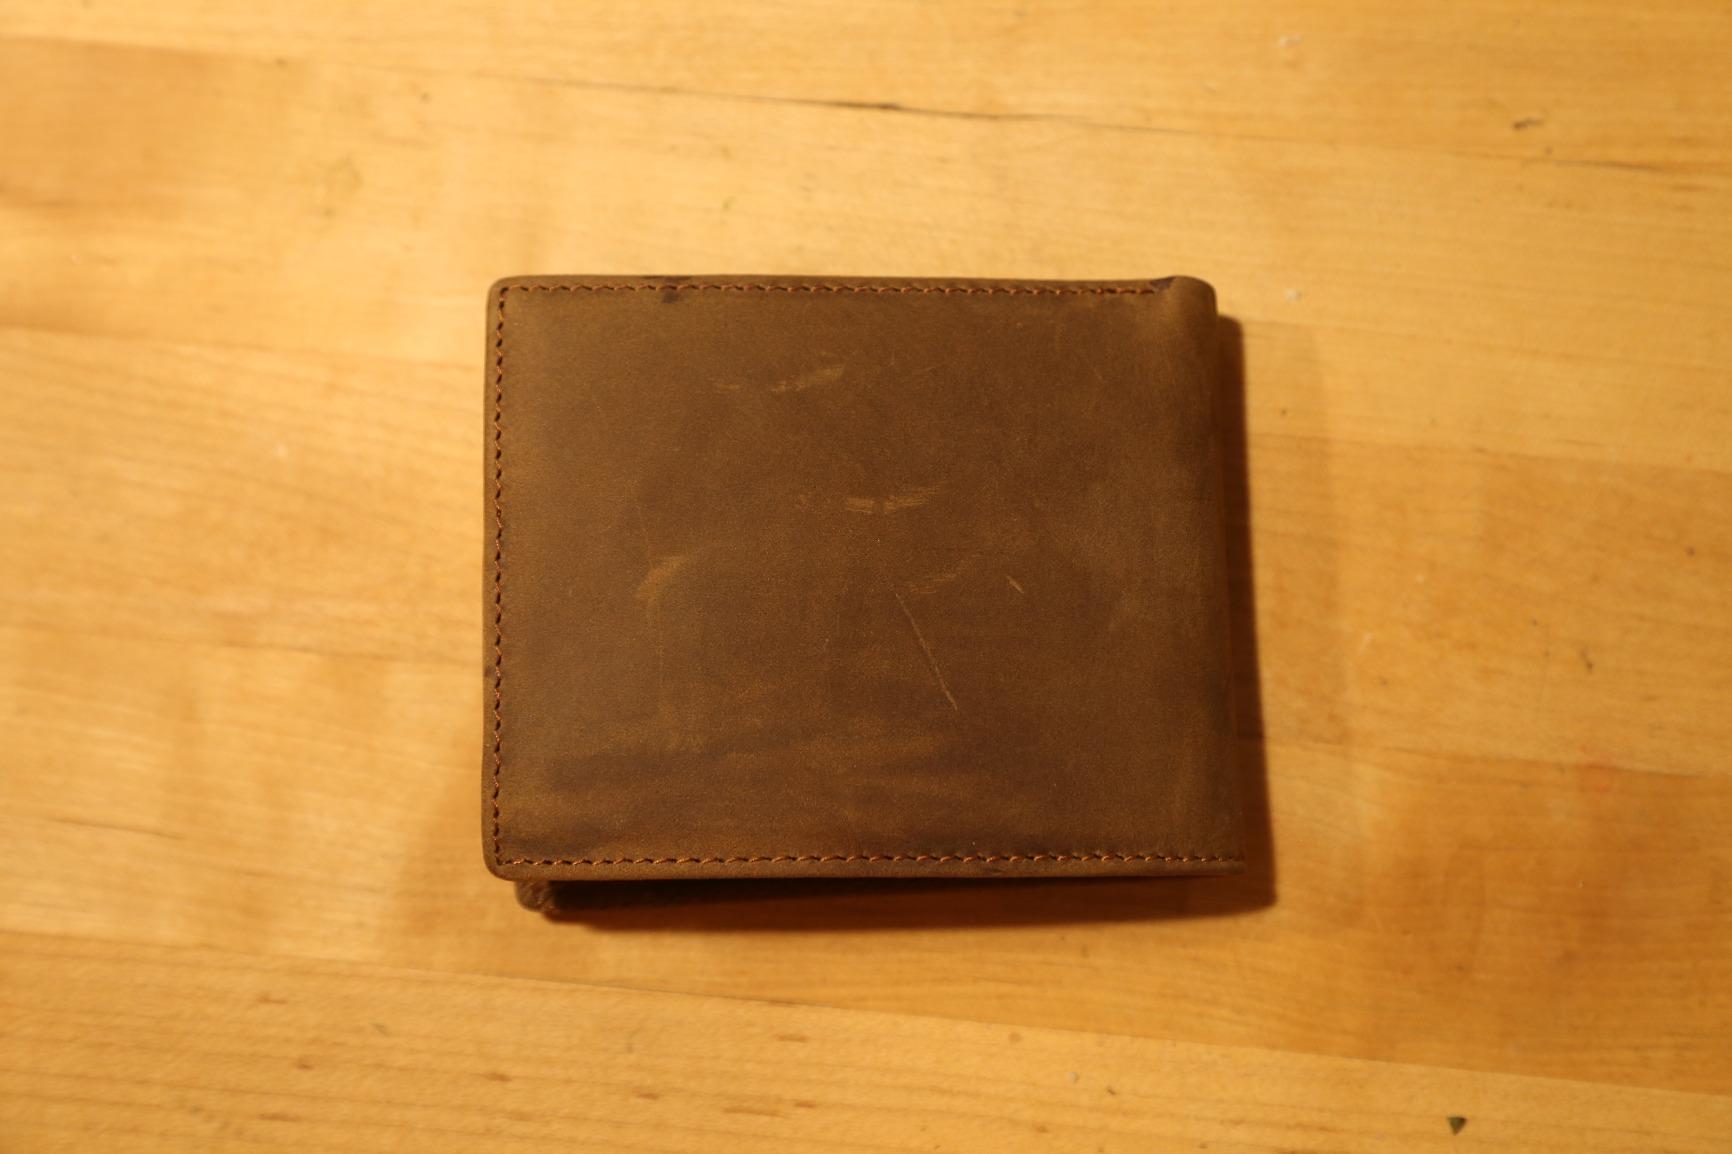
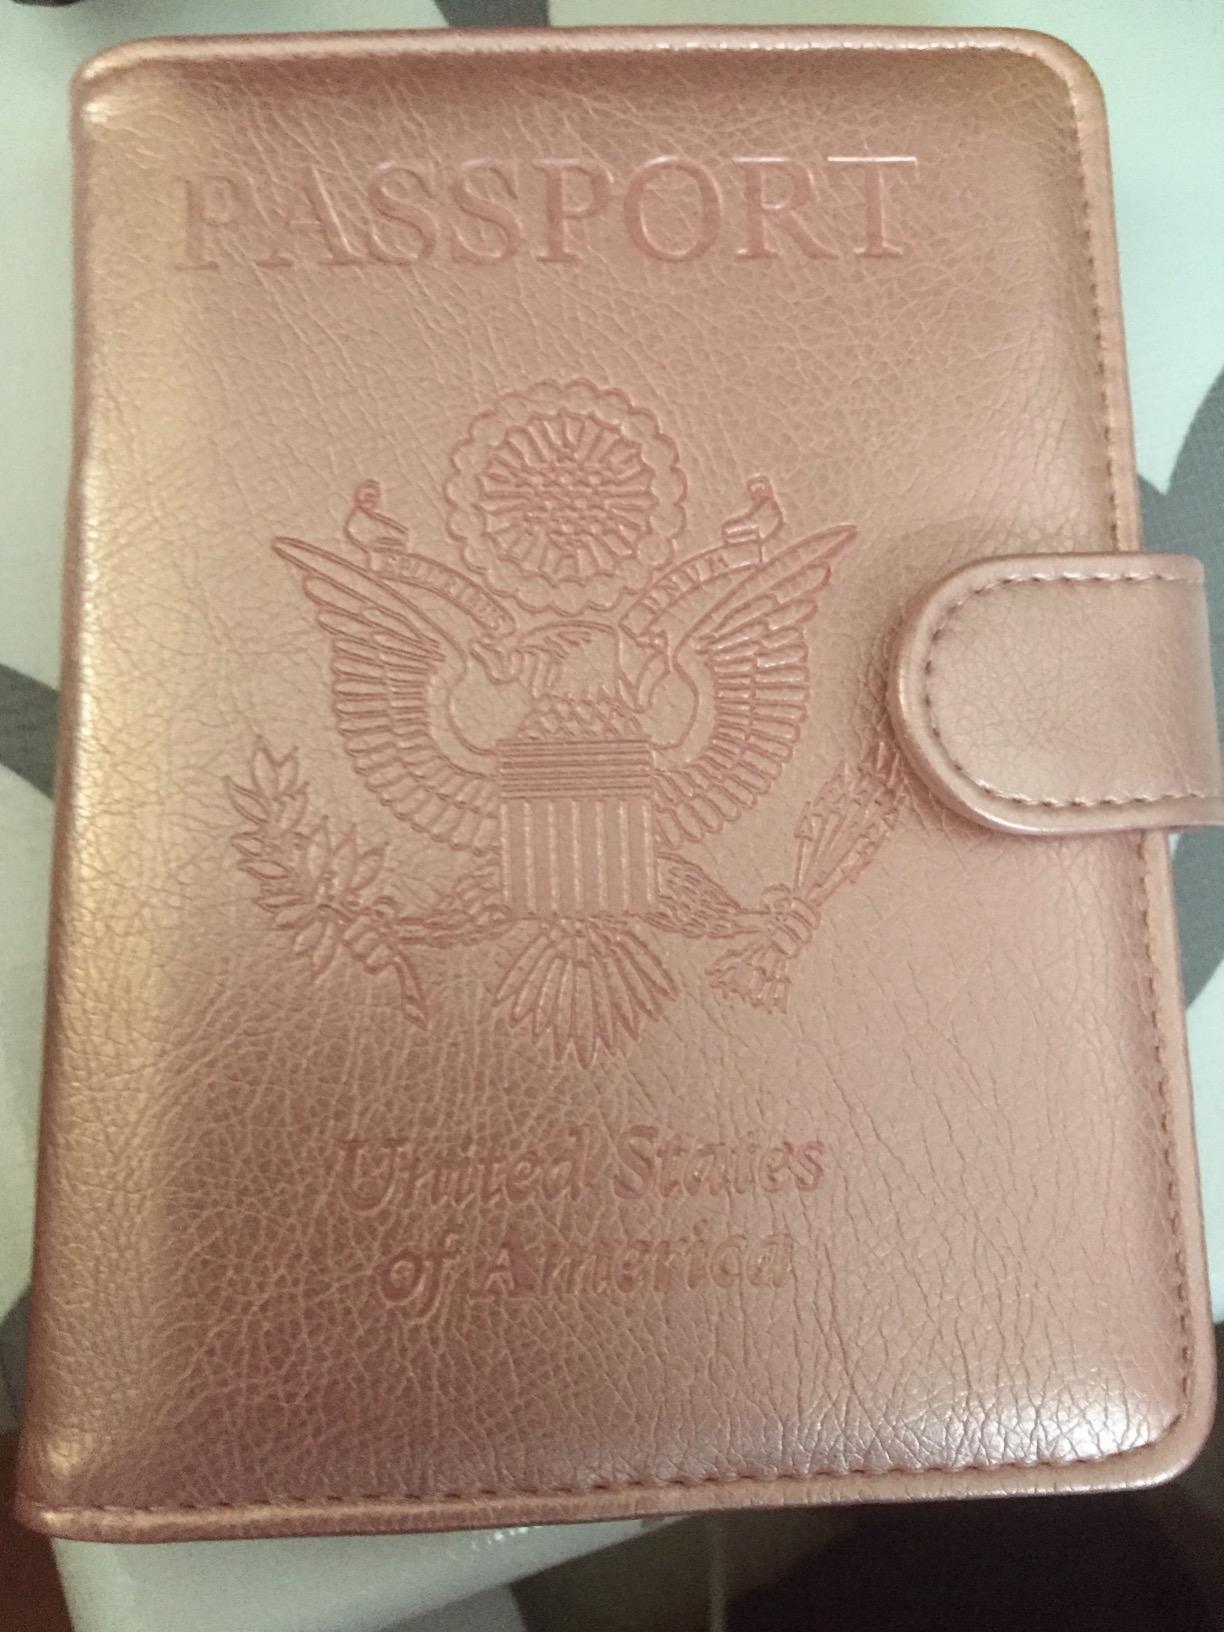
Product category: accessories_wallet
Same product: no